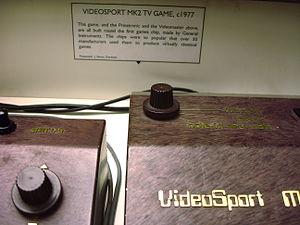
VideoSport MK2 est une console de jeu vidéo de première génération.